Mediumship

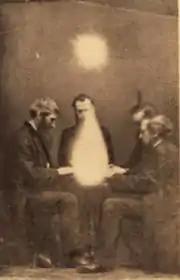
Séance conducted by John Beattie, Bristol, England, 1872

In Spiritism and Spiritualism the medium has the role of an intermediary between the world of the living and the world of spirit. Mediums say that they can listen to and relay messages from spirits, or that they can allow a spirit to control their body and speak through it directly or by using automatic writing or drawing.